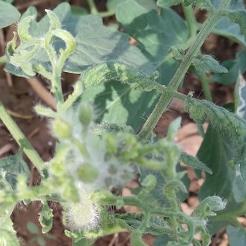
Crop: Tomato
Condition: virosis-d